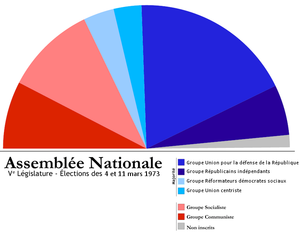
L'Assemblée Nationale après les élections législatives de 1973.
La Vᵉ législature de la Vᵉ République est un cycle parlementaire qui s'est ouvert le 2 avril 1973 et s'est terminé le 2 avril 1978.